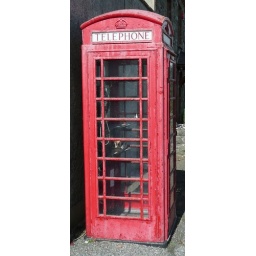
Old red phone box, not really in the prime of its life